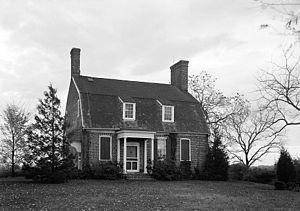
Ferme Larkin's Hill, comte de Anne Arundel, Maryland, Etats-Unis This is an image of a place or building that is listed on the National Register of Historic Places in the United States of America. Its reference number is 69000062